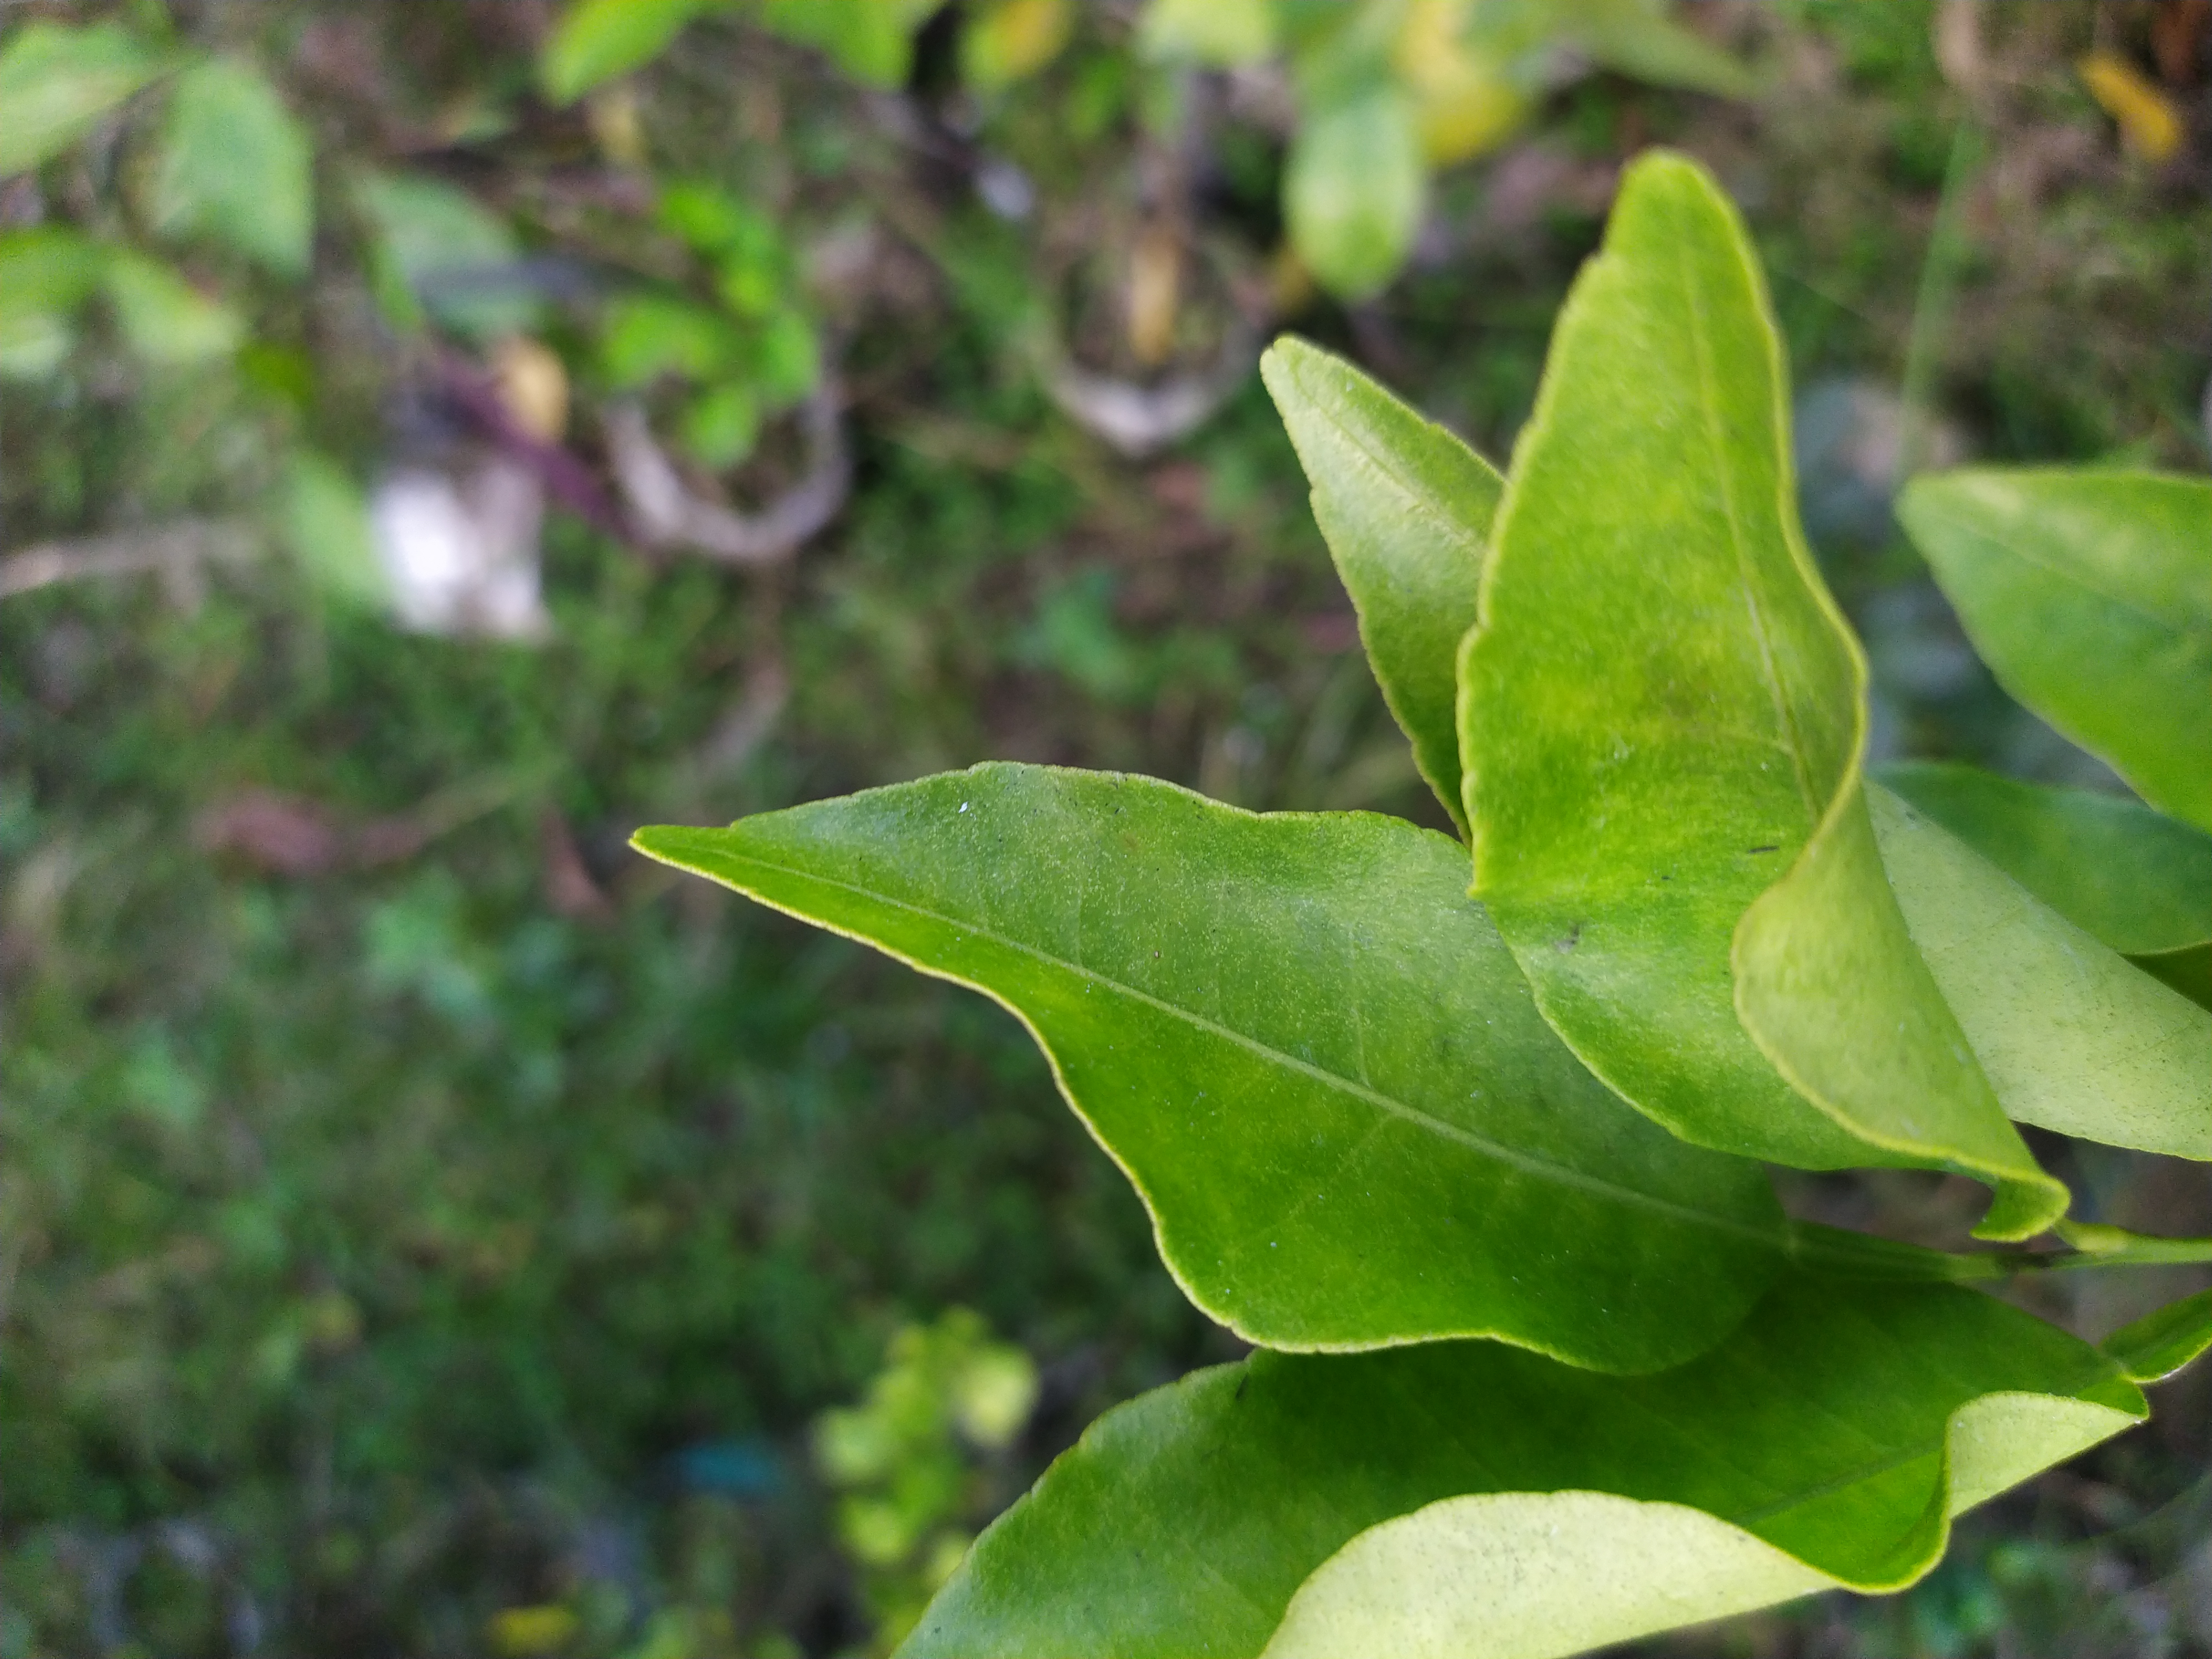
Mandarin leaf variety: Darjeling